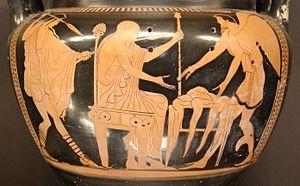
Les Boréades (à gauche et à droite) viennent au secours de Phinée (assis) contre les Harpies. Face A d'un cratère à colonnettes attique à figures rouges, vers 460 av. J.-C. Provenance